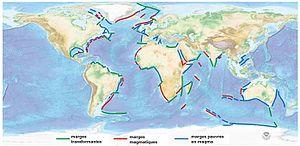
Les différents types de marges passives
En géologie, une marge passive ou marge continentale passive correspond à la zone de transition entre la croûte continentale et la croûte océanique quand il n'y a pas de subduction et d'activité sismique. La marge correspond alors à l'une des deux épaules du rift qui a initié l'ouverture océanique.